Breakdown (2016 film)

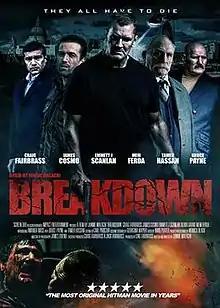
Theatrical release poster

Breakdown is a 2016 British action drama film written and directed by Jonnie Malachi, produced by Luke Fairbrass, and starring Craig Fairbrass, James Cosmo and Bruce Payne.